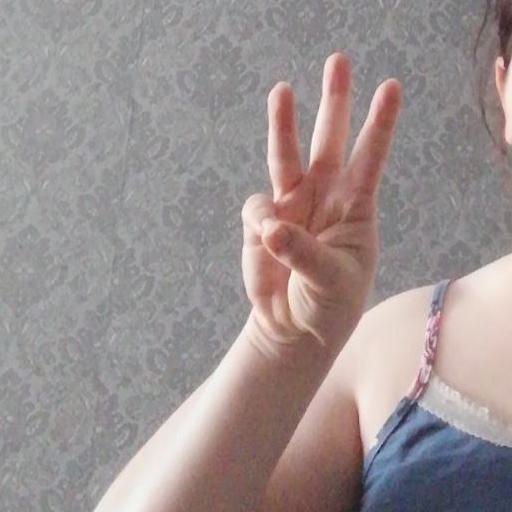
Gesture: three